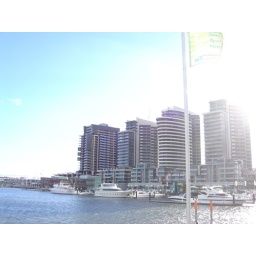
there was a da vinci exhibition near here. note how all the buildings are glass and/or cabling and/or referencing a boat.